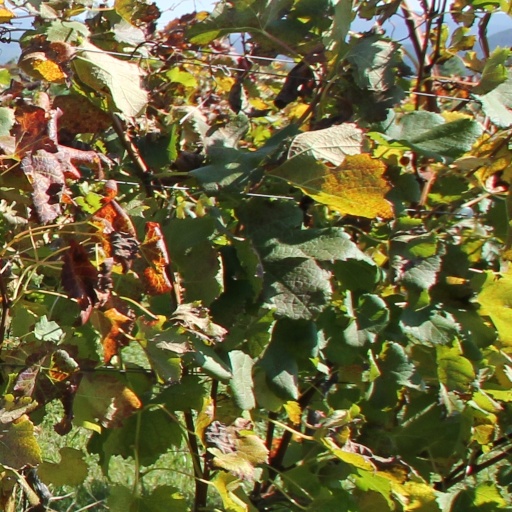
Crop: grape